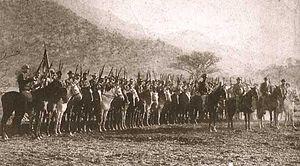
Les kommandos boers étaient des unités militaires à cheval, composées de combattants boers organisés en milices. Ces kommandos participèrent à différentes opérations de guérilla, notamment contre les populations africaines, ainsi qu'aux deux guerres ayant opposé les Afrikaners aux troupes impériales britanniques. Souvent recrutés sur une base volontaire, le service militaire au sein des kommandos fut rendu obligatoire pour tous les hommes valides âgés de 16 à 60 ans durant la Seconde guerre des Boers. À la fin de cette guerre, le traité de Vereeniging, obligea les kommandos boers à se dissoudre, mettant officiellement fin à plus de deux cents ans de tradition militaire boer.
L’ensemble des opérations interarmées peuvent être considérées comme des « opérations combinées ». Pendant la Seconde Guerre mondiale, de telles opérations sont légion et sont menées par tous les belligérants et sur tous les théâtres d’opérations. Le premier acte de guerre constitue d’ailleurs une opération de cette nature. Dans le cadre de l’invasion de la Pologne, les Allemands lancent le 1ᵉʳ septembre 1939 une compagnie d’assaut depuis le cuirassé Schleswig-Holstein contre un dépôt militaire polonais sur la péninsule de Westerplatte. Malgré la complexité qui peut les caractériser, ces opérations ne sont pas une nouveauté, elles sont pratiquées dès l’Antiquité. On peut notamment citer le débarquement réussi de César, de deux légions et de 450 cavaliers en Bretagne, en 55 avant notre ère.